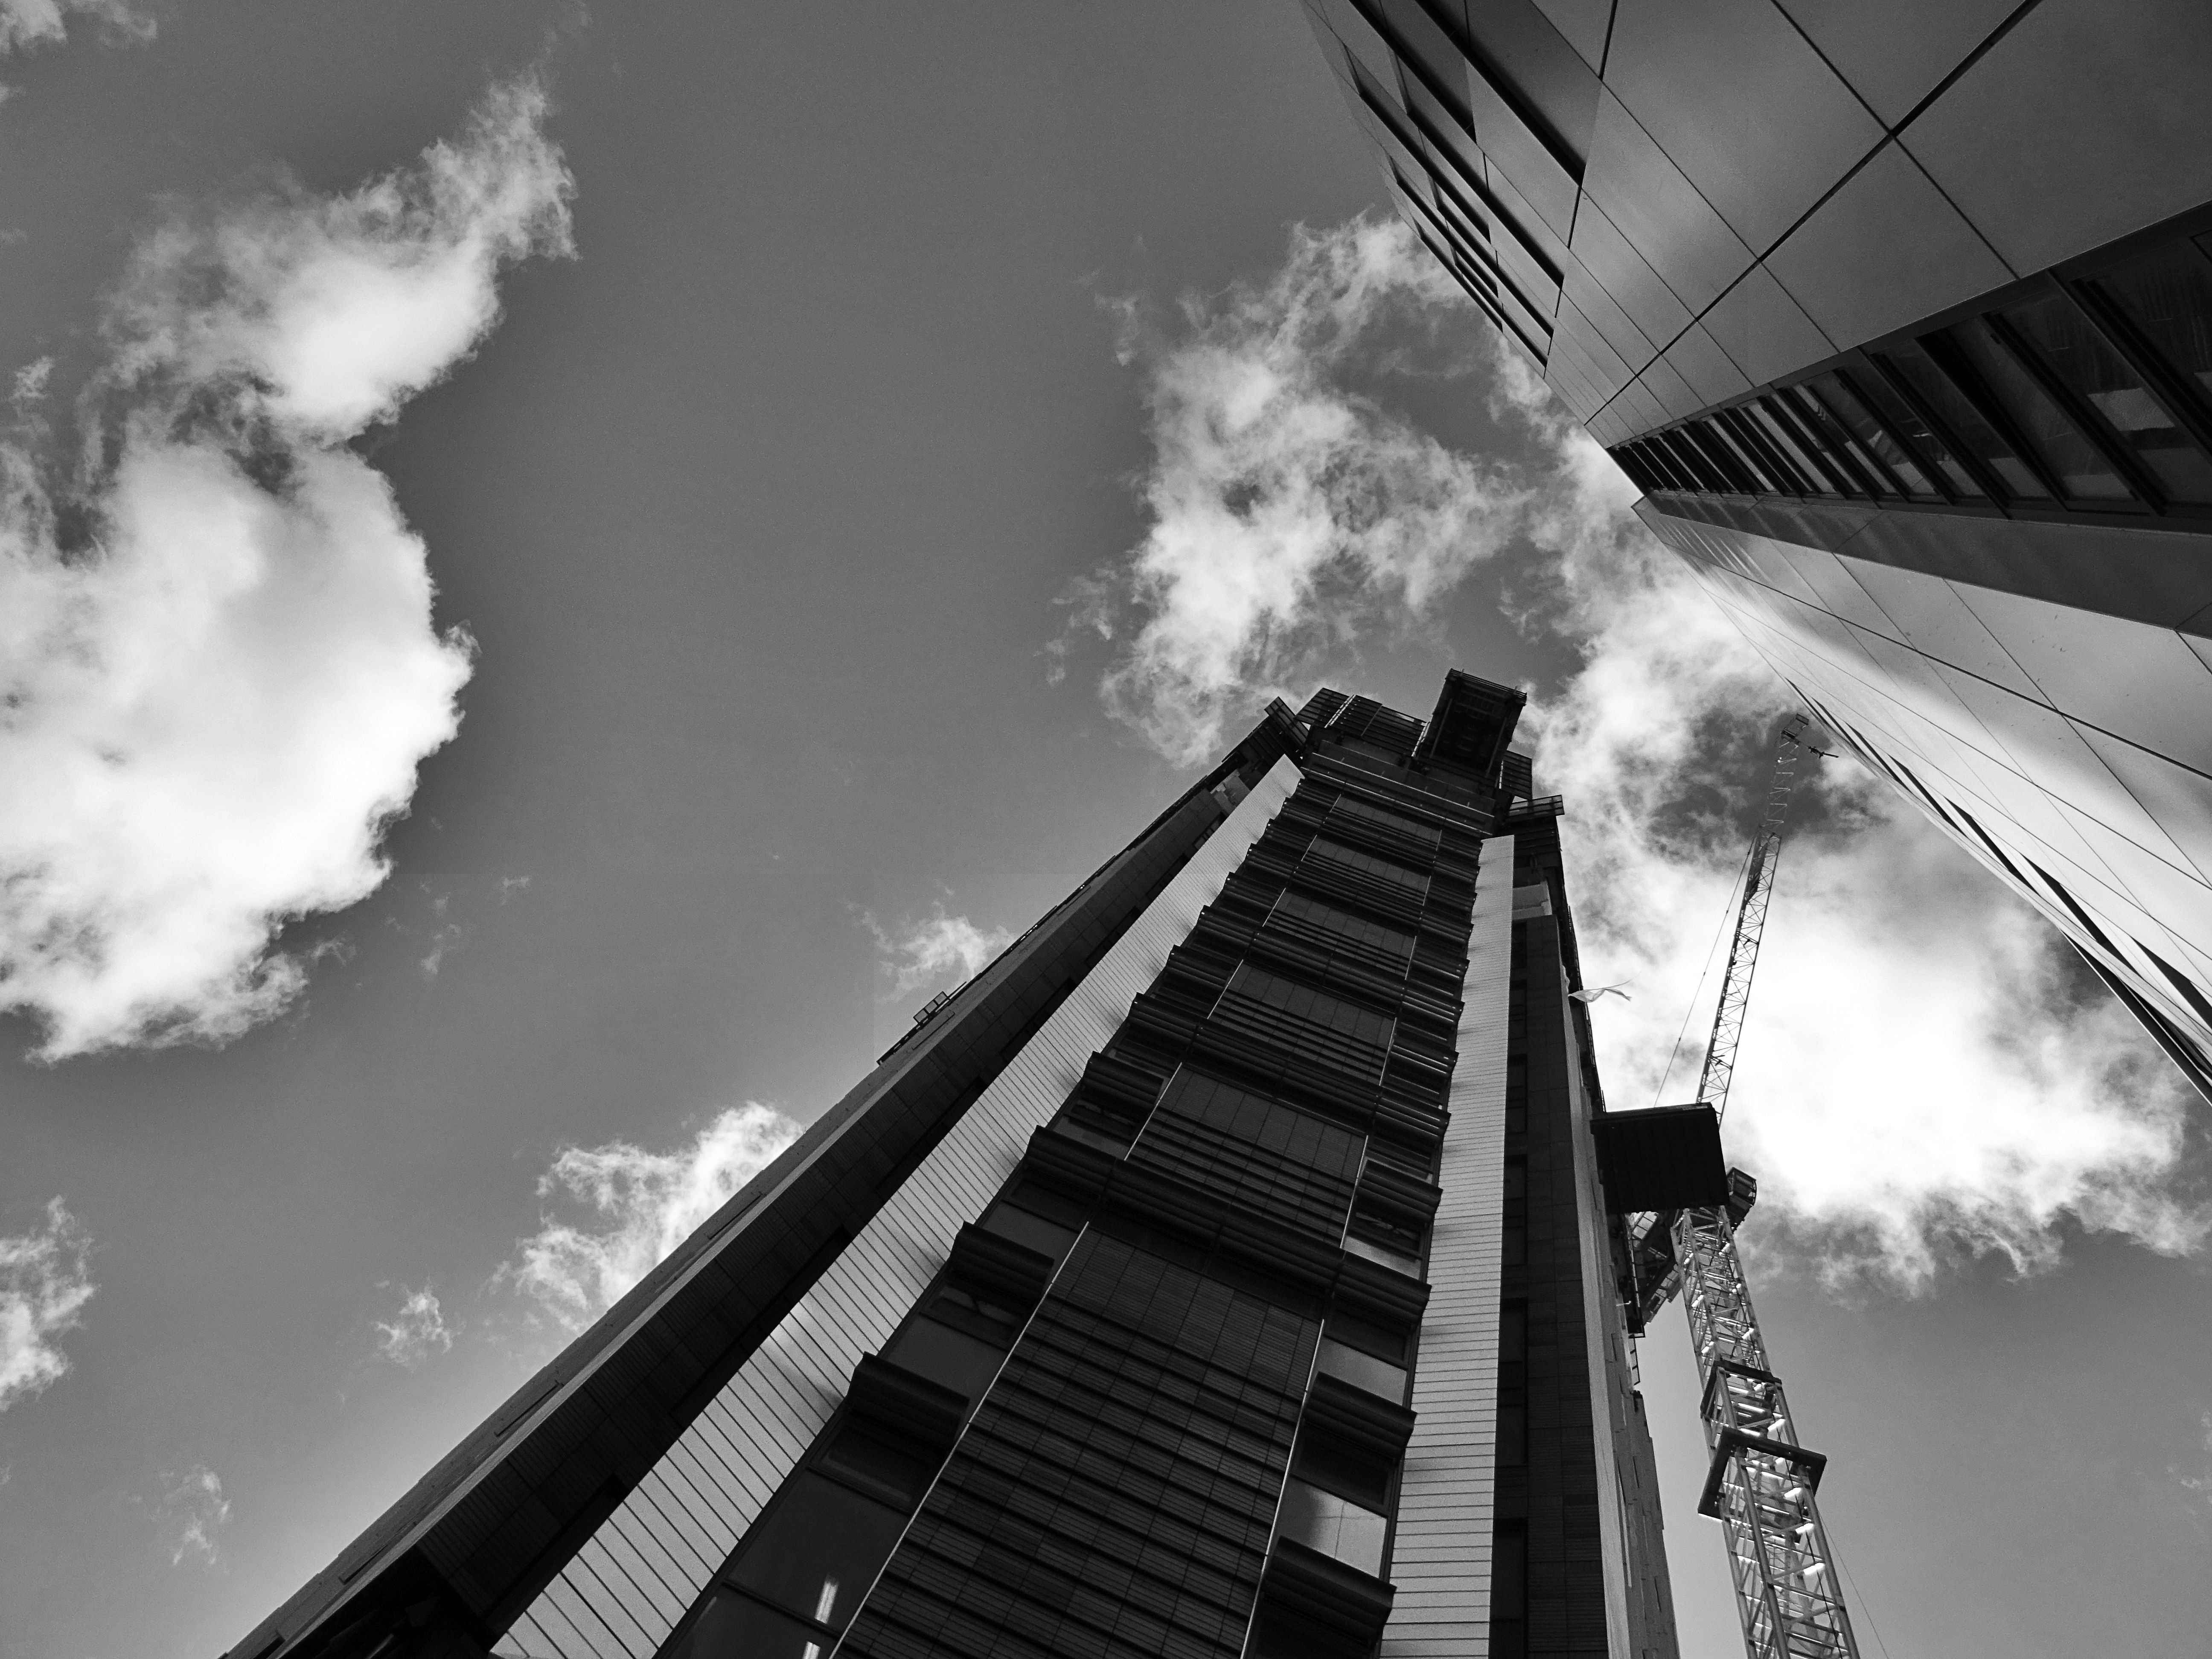
sky, white, cloud, black, black and white, architecture, monochrome, daytime, monochrome photography, skyscraper, line, urban area, photography, meteorological phenomenon, cumulus, tower, stock photography, building, city, world, style, stairs